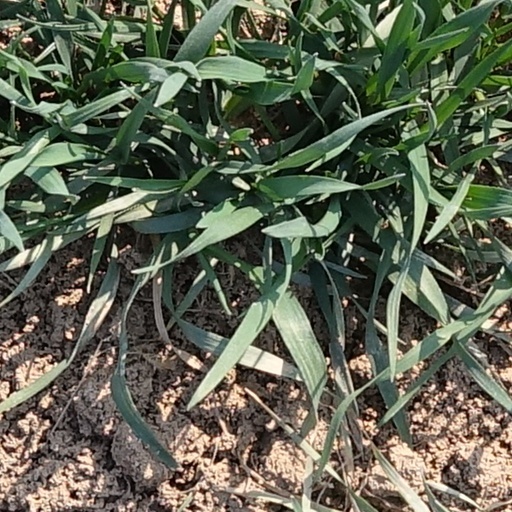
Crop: wheat